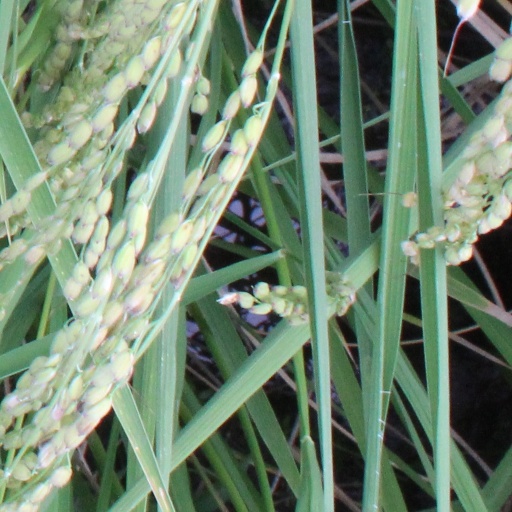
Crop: rice